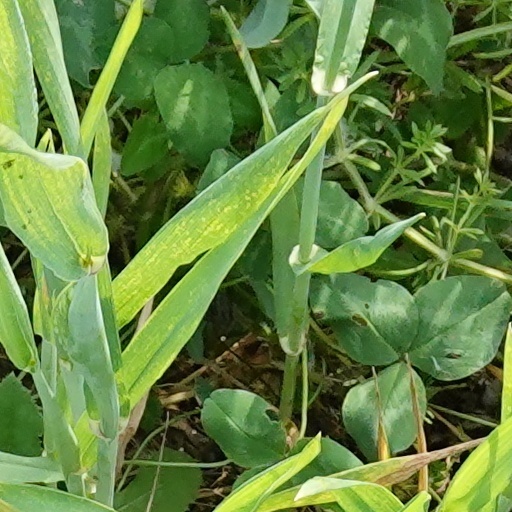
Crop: wheat